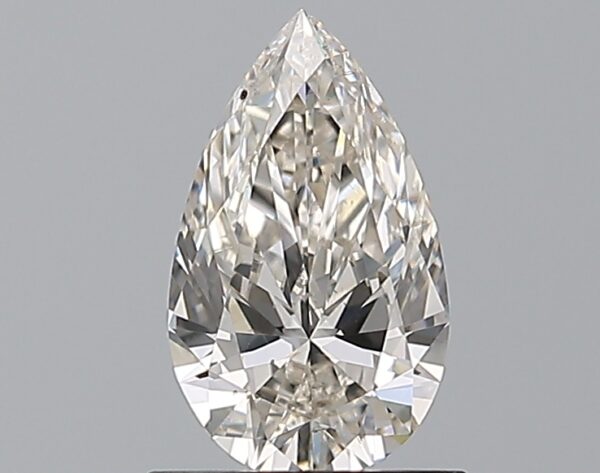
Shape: pear
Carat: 0.8
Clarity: SI1
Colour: I
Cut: EX
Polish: EX
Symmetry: VG
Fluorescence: F
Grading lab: GIA
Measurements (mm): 8.71 x 5.19 x 3.03